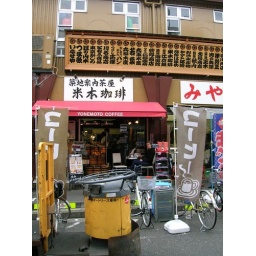
Coffee in the fish market